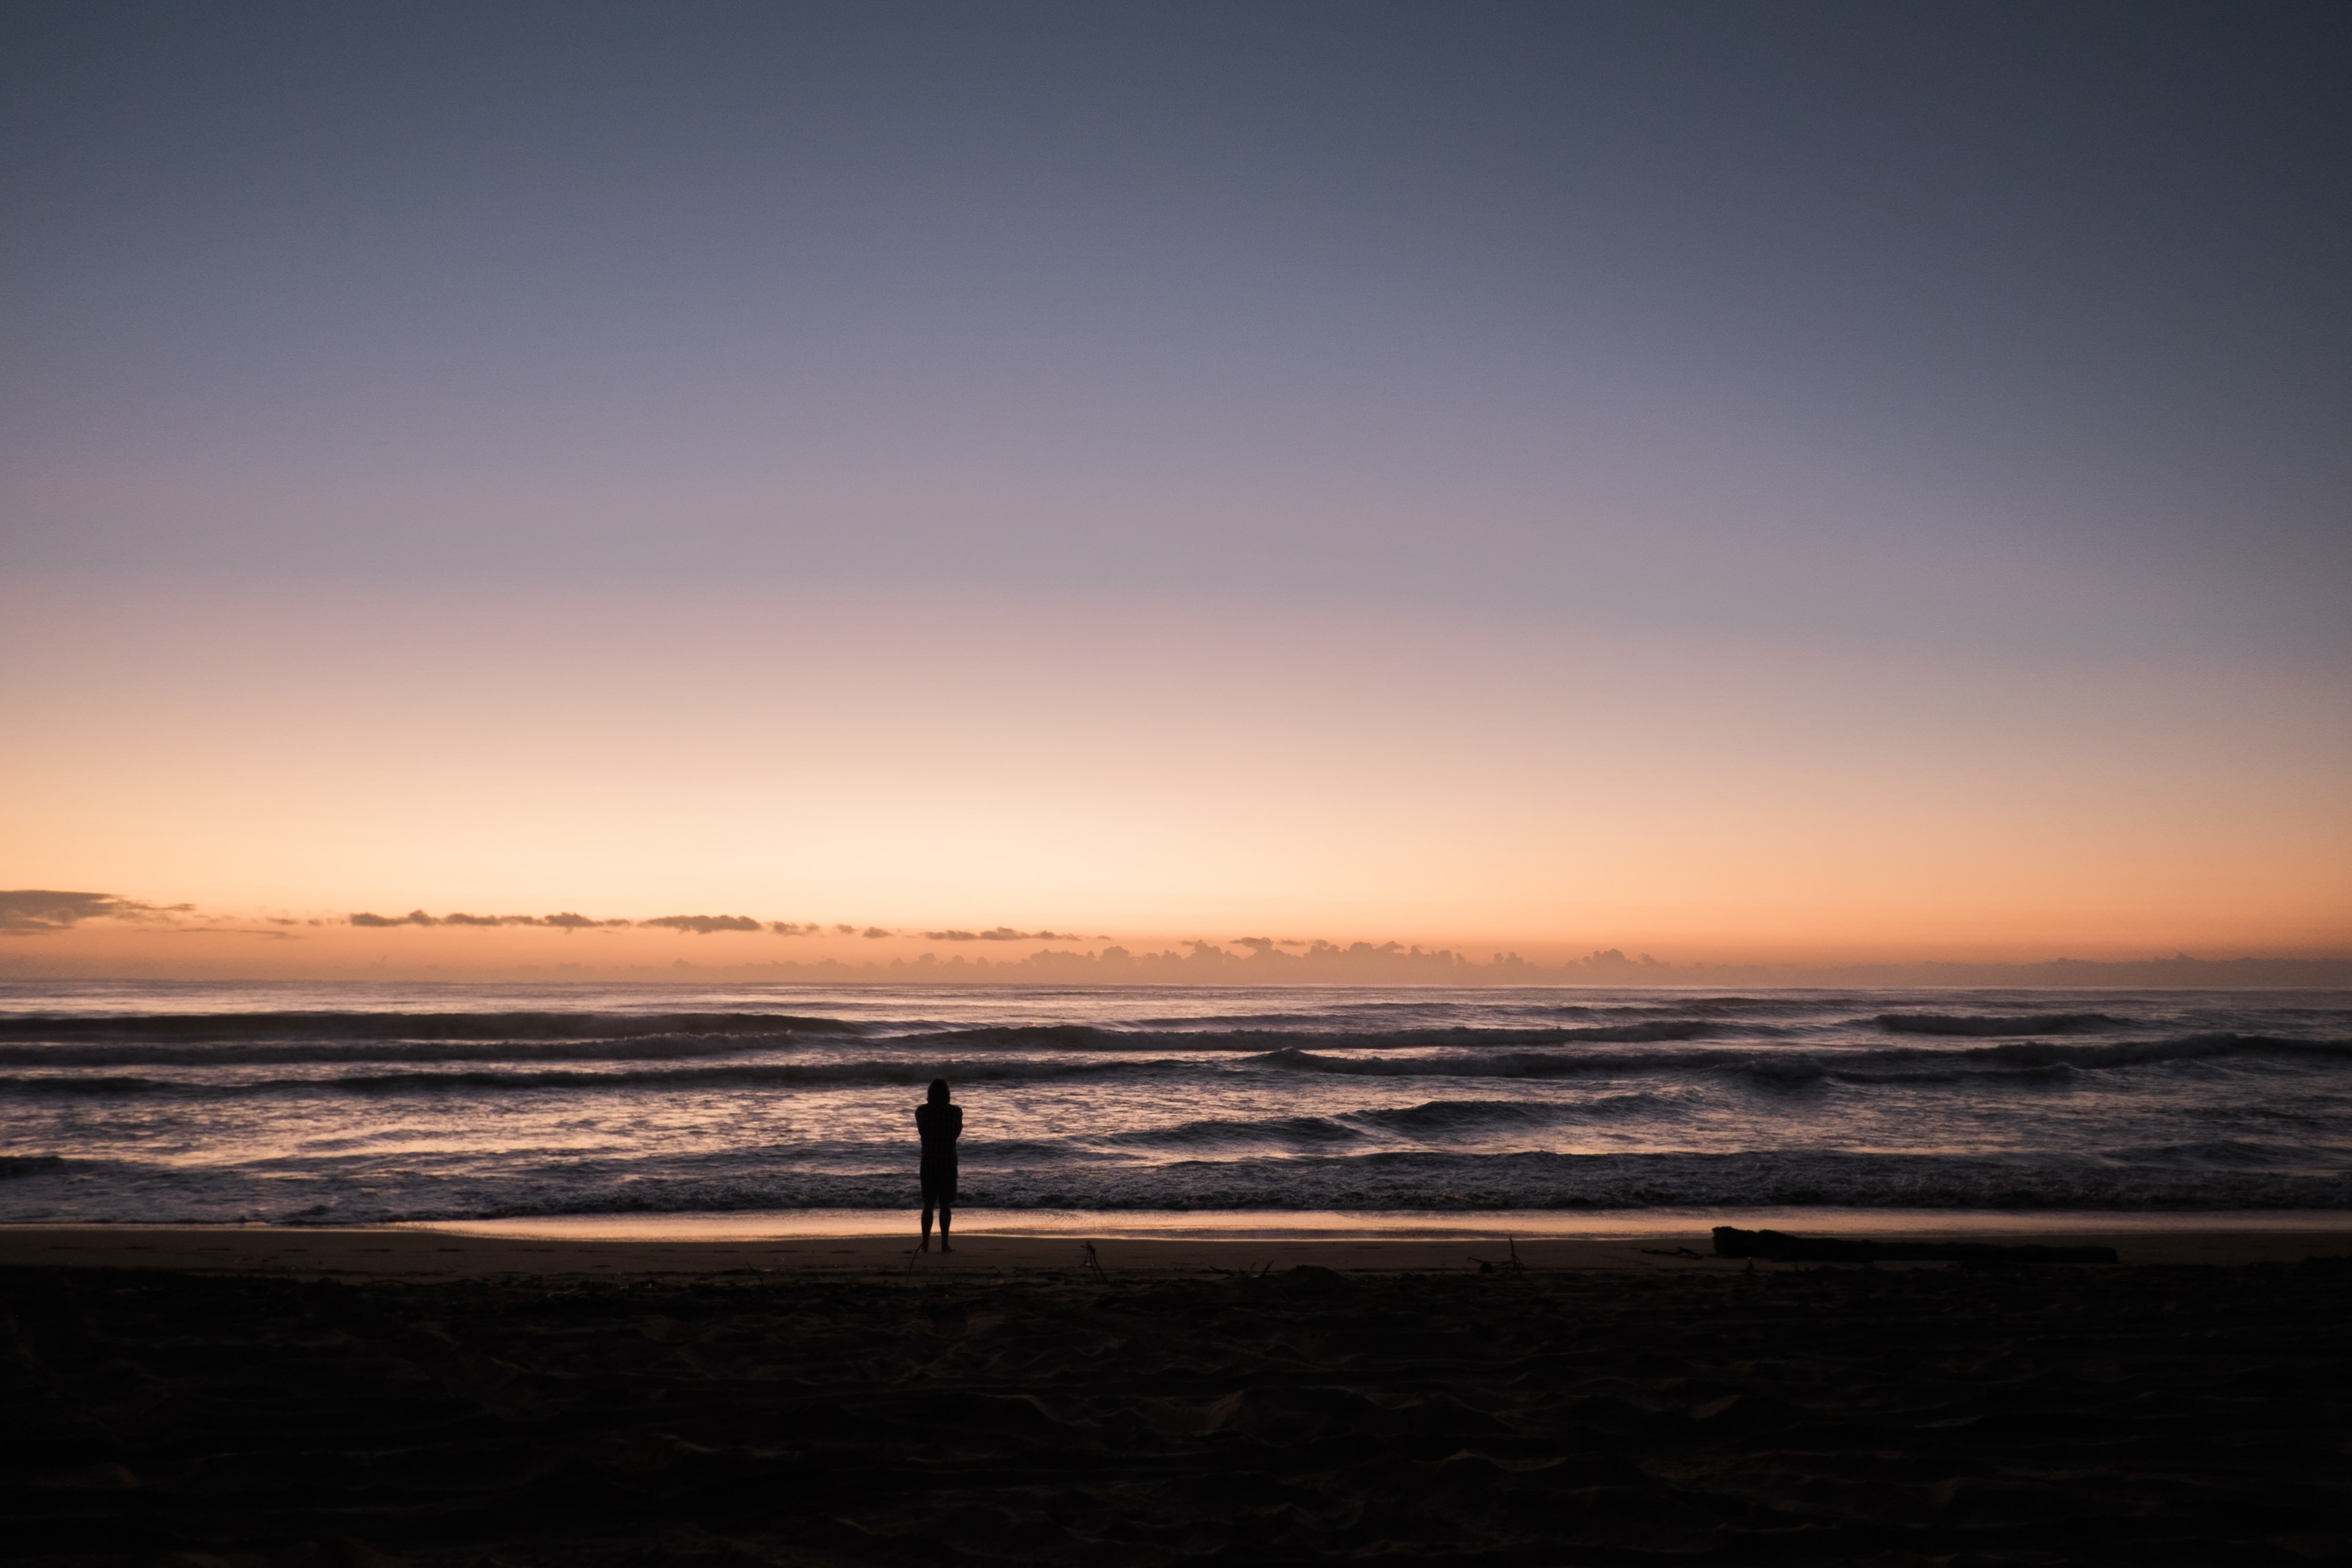
beach, sea, coast, sand, ocean, horizon, silhouette, cloud, sunrise, sunset, sunlight, morning, shore, wave, dawn, dusk, evening, orange, body of water, afterglow, wind wave